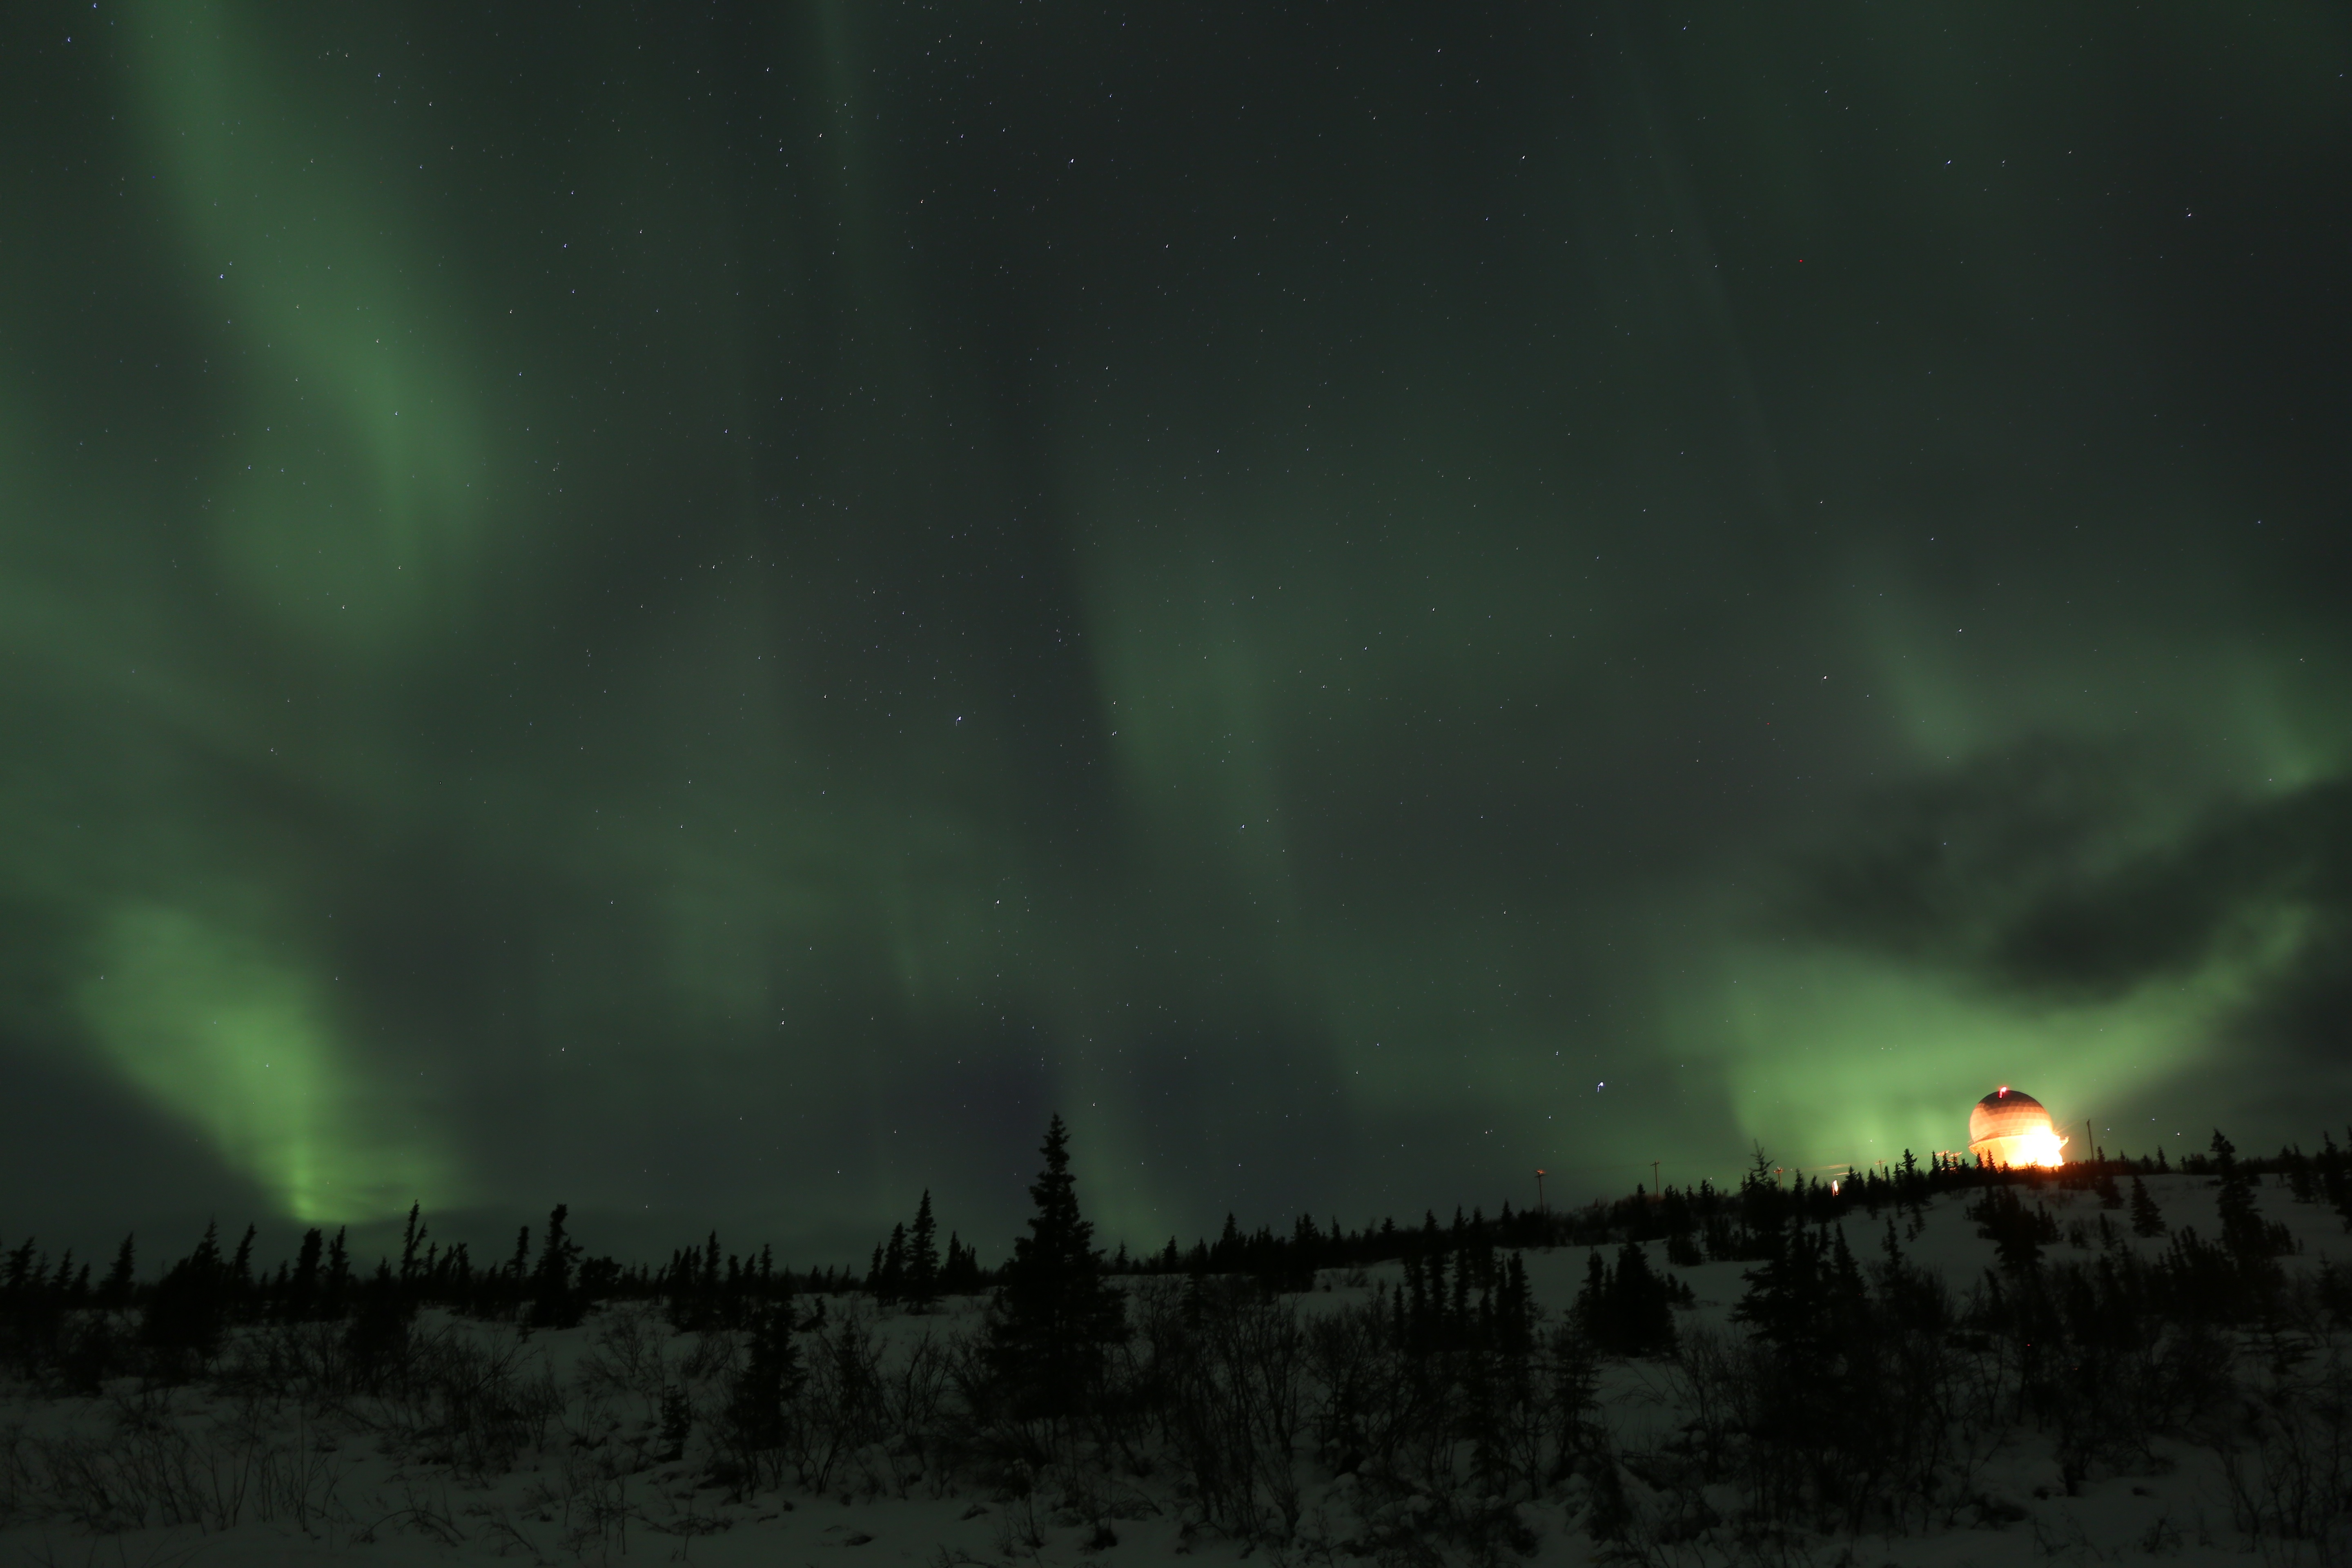
aurora, phenomenon